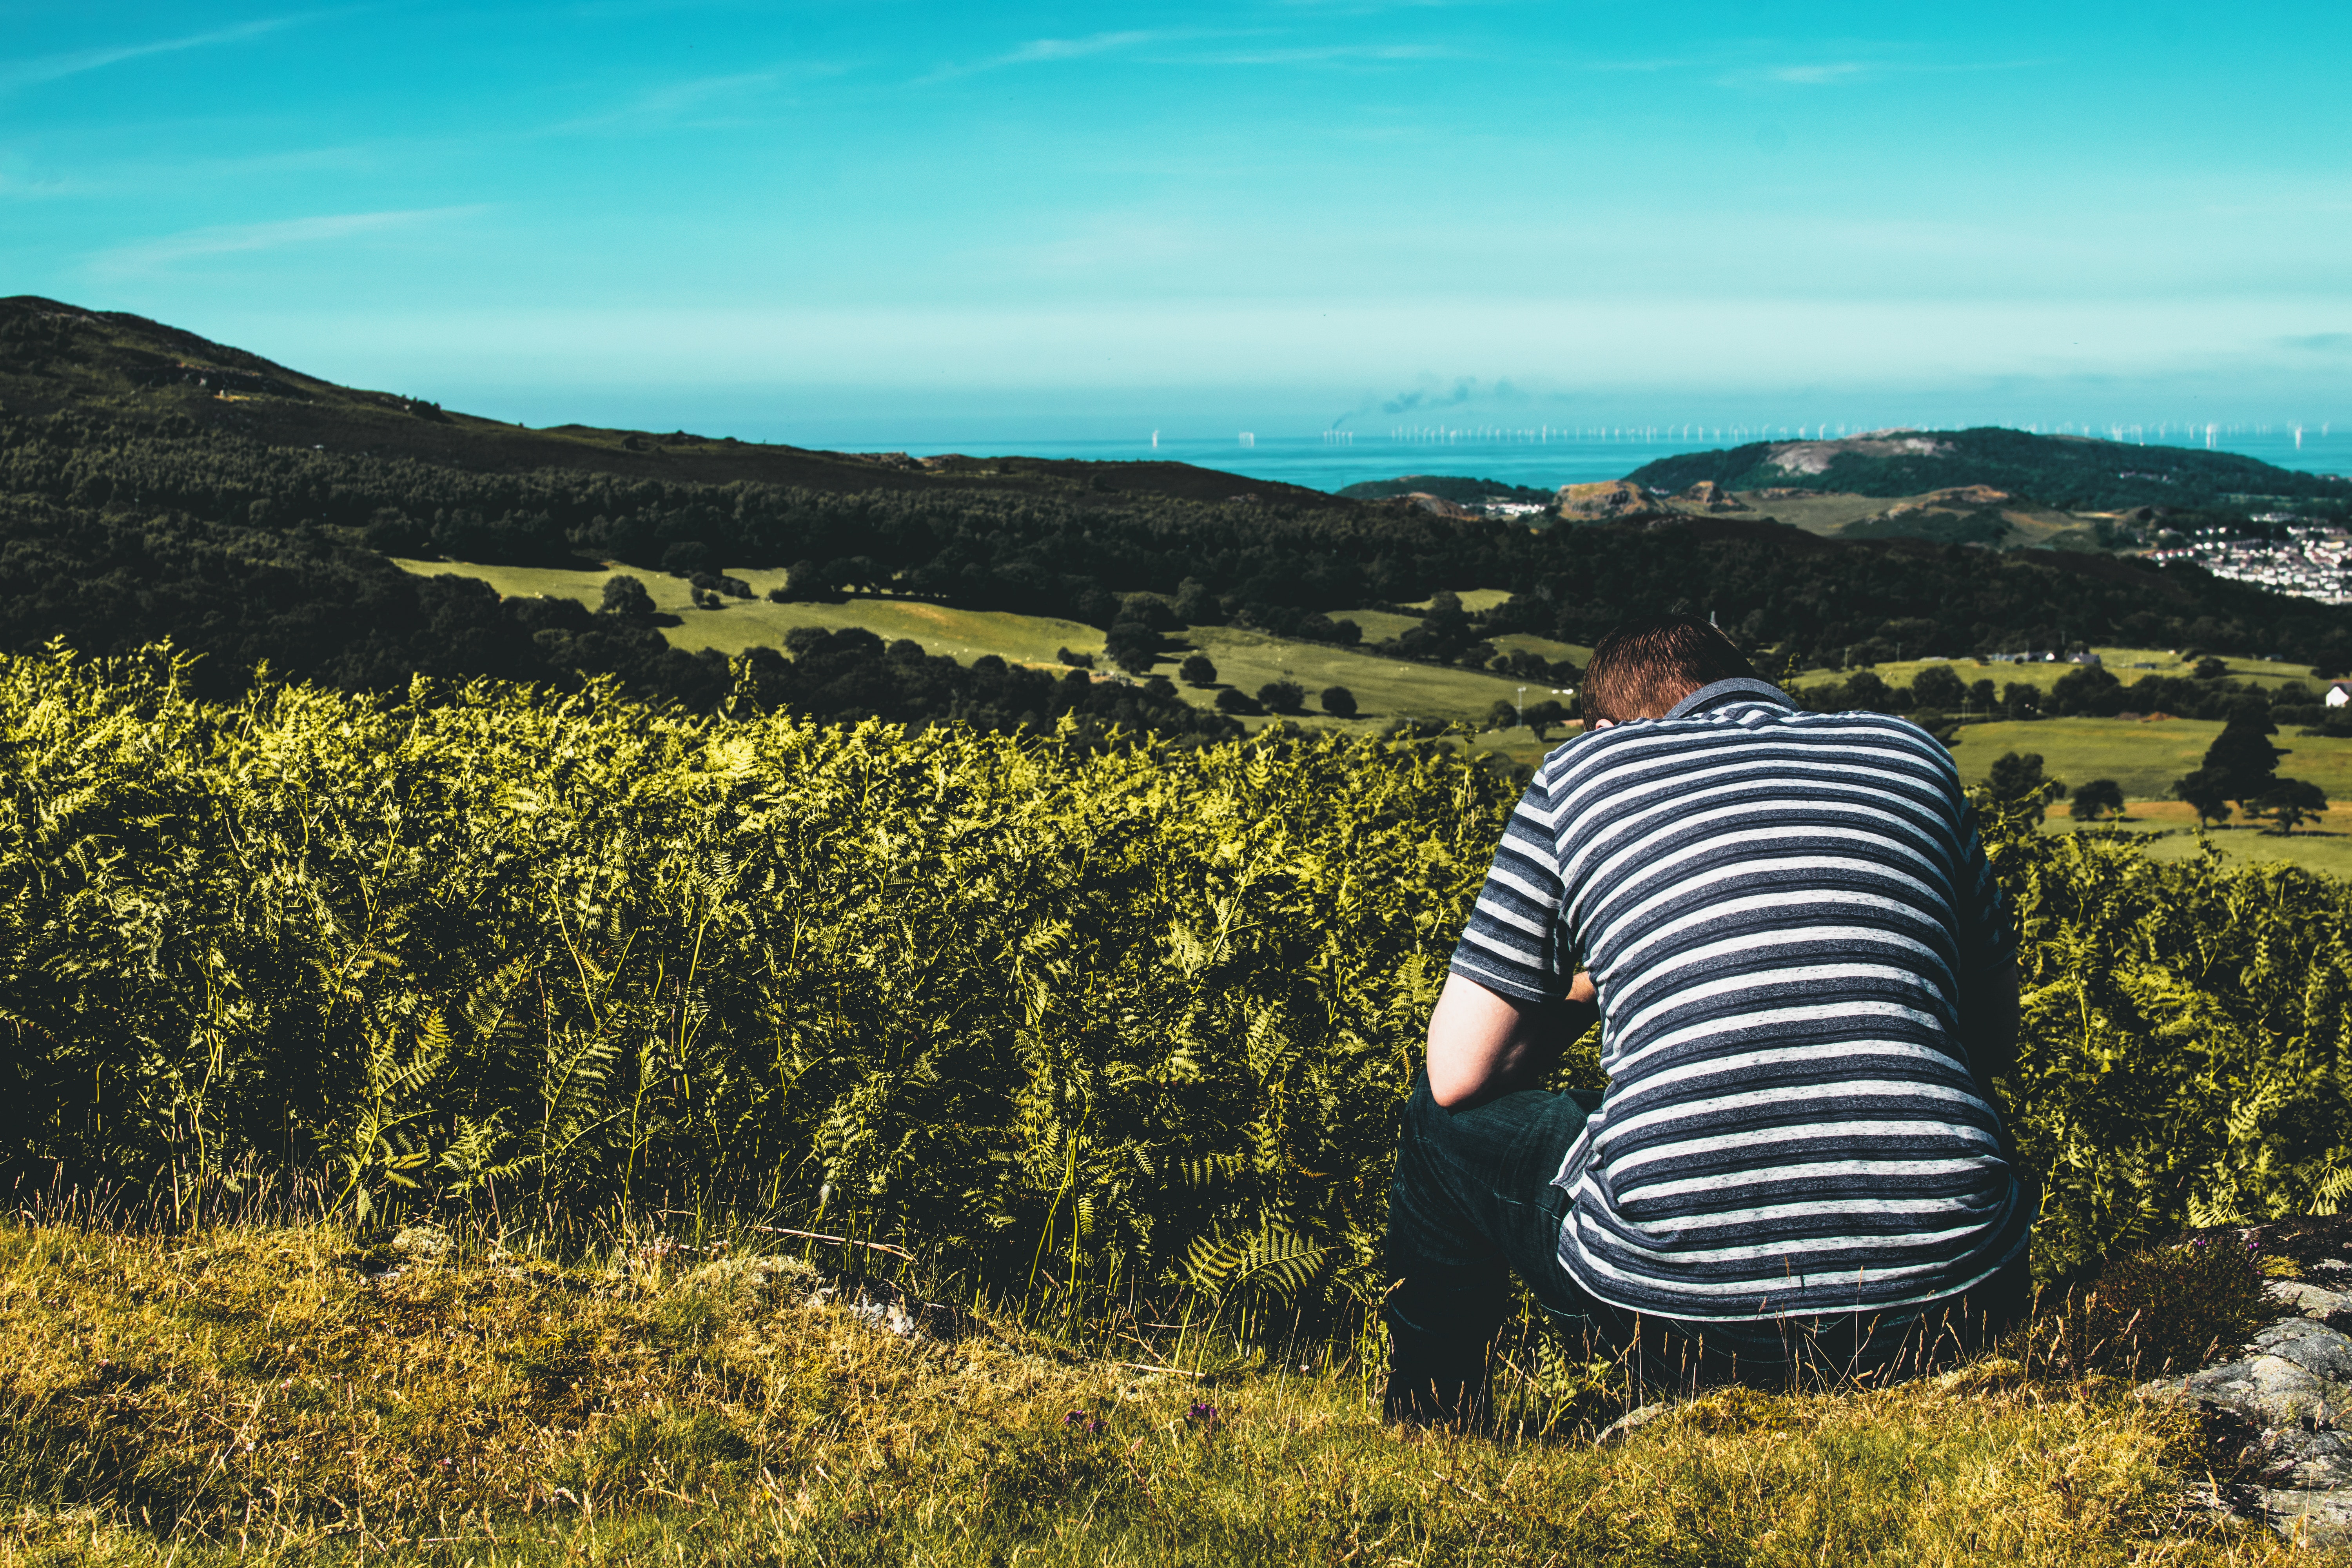
nature, vegetation, yellow, sky, natural landscape, wilderness, grassland, hill, grass, mountain, plant community, botany, tree, landscape, chaparral, shrubland, wildflower, plant, rural area, vacation, fell, tourism, cloud, prairie, meadow, plain, flower, road, farm